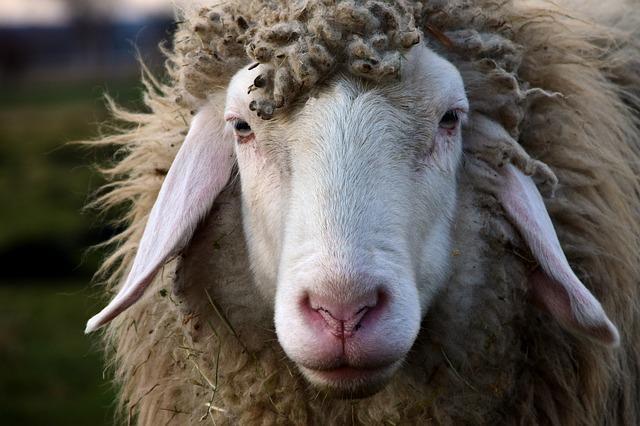
sheep